11th Airmobile Brigade (Netherlands)

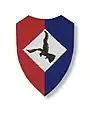
First brigade emblem in 1992

The world's security situation changed drastically after the Fall of the Berlin Wall in 1989. In the Netherlands, the need arose for a rapid reaction force for expeditionary operations. Consequently, the 11th Airmobile Brigade was formed in 1992. Due to the highly specialised nature of the brigade the army decided that the brigade would not rely on conscripts, but instead recruit professional soldiers from other units. After ten years of pioneering, the brigade acquired its operational readiness status in October 2003.